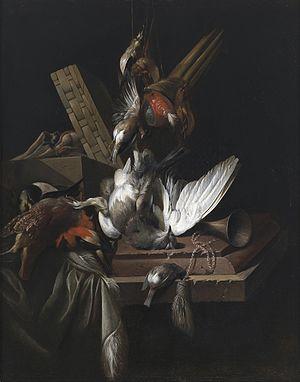
William Gouw Ferguson est un peintre écossais de natures mortes.